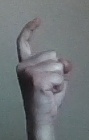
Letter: ra